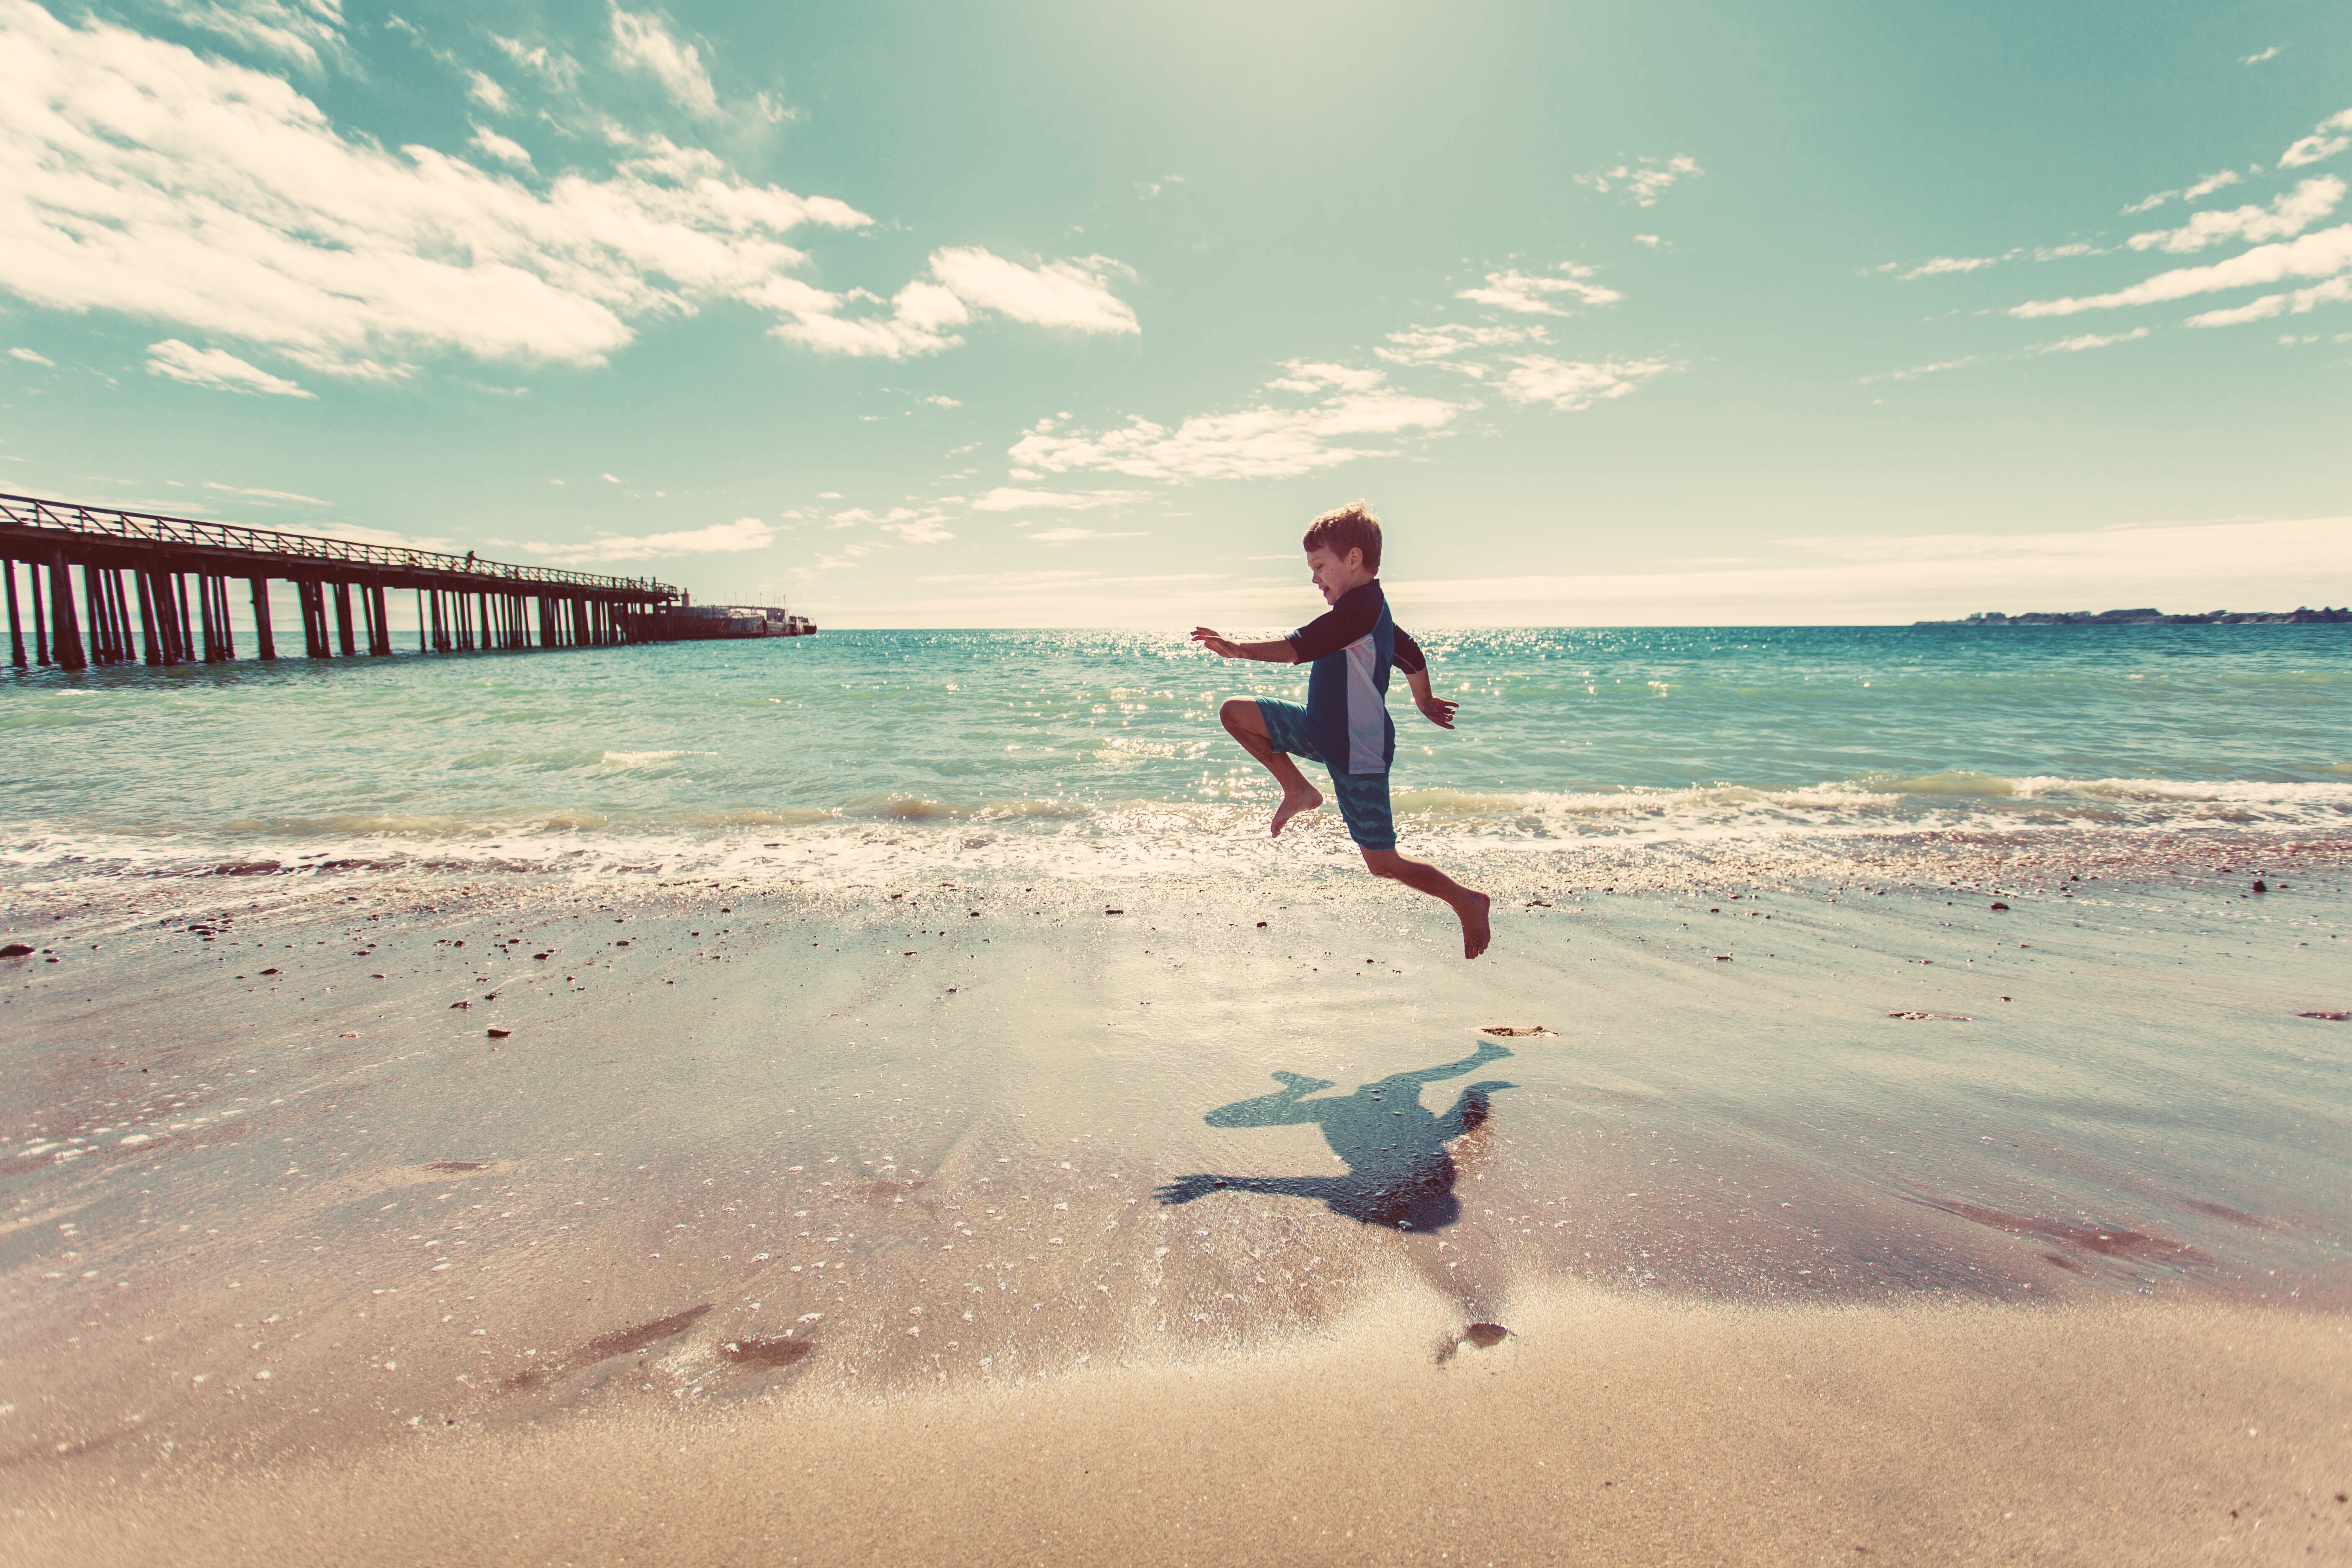
beach, sea, coast, water, sand, ocean, horizon, people, sky, sunshine, shore, wave, boy, pier, summer, vacation, jumping, bay, child, body of water, sunny, waves, clouds, fun, wind wave